Mandeville, Louisiana

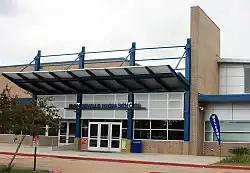
Mandeville High School

The city of Mandeville has several parks: Fontainebleau State Park, Paul Cordez Park, Lakefront Gazebo, Sunset Point, and Tyler Thomas Park.